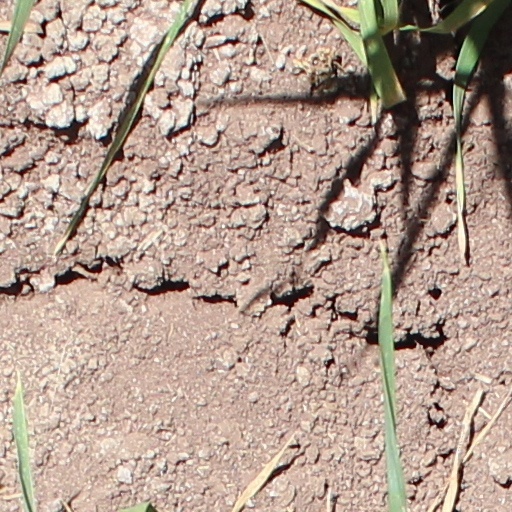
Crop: wheat